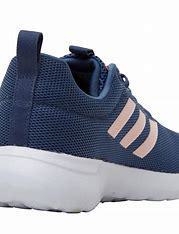
Brand: Adidas
Model: Lite Racer CLN